Śnieżne Kotły

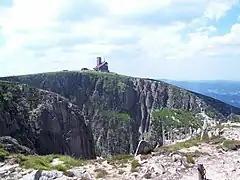
Śnieżne Kotły

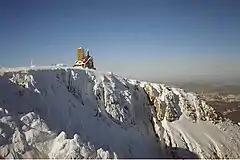
Winter landscape of Śnieżne Kotły; radio mast being a landmark

Śnieżne Kotły (literally "Snowy Pits", "Snowy Cirque", "Snowy Cwm") are two glacial cirques situated in Poland in the Sudetes in the Karkonosze National Park. They are a unique example of the alpine landscape in the area and have been a nature reserve since 1933.